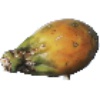
Label: cactus_fruit